Rita Kinka

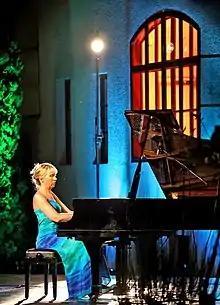
Rita Kinka

Rita Kinka (born 1962, in Subotica), is a Serbian pianist of Hungarian descent.